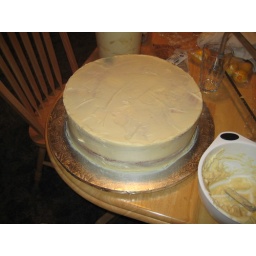
The cakes are lemon, and filled with cream cheese frosting in a cream/beach sand color, with a layer of lemon curd.